Blackheath F.C.

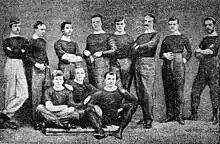
Blackheath FC team of 1862

Blackheath is the fourth-oldest rugby club in continuous existence in the world, after Dublin University Football Club (1854), Liverpool St Helens F.C. (1857) and Edinburgh Academical Football Club (1857), but asserts it is the "oldest independent Rugby club, meaning that it was not attached to any institution such as a military establishment, hospital, school or college."